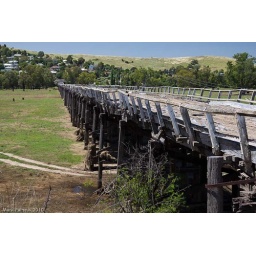
The old road bridge (no longer in use). It was the Hume Highway until 1977 when the Sheahan Bridge opened.